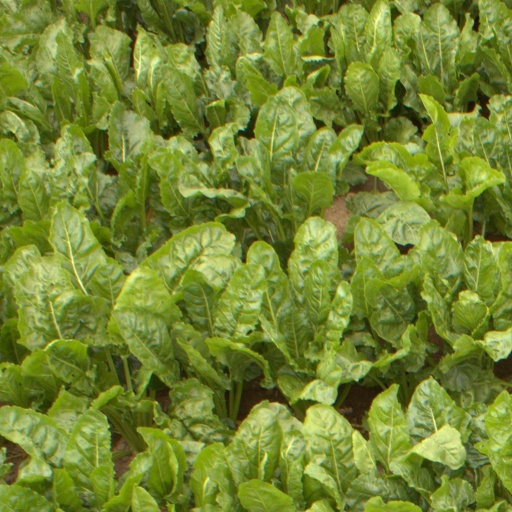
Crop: sugar beet